Enchanted Garden

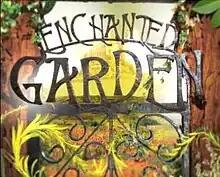
Title card

Enchanted Garden is a Philippine fantasy-drama TV series broadcast by TV5. Starring Alex Gonzaga, Alice Dixson, BB Gandanghari, Ruffa Gutierrez, Zoren Legaspi, Rufa Mae Quinto and Daniel Matsunaga. It aired from July 30, 2012 to January 4, 2013, and was replaced by "Kidlat".